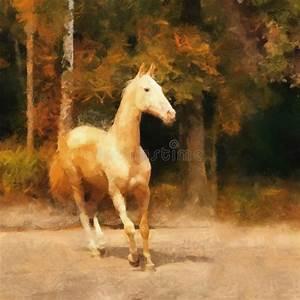
horse